South Parks Road

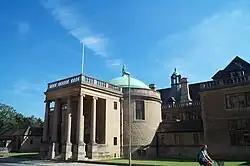
Rhodes House on the south side of South Parks Road, designed by Sir Herbert Baker and completed in 1928, on land bought from Wadham College.

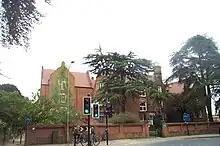
Linacre College from the corner of South Parks Road and St Cross Road.

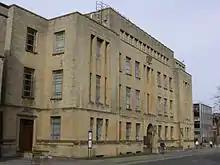
The Inorganic Chemistry Laboratory building on the north side of South Parks Road.

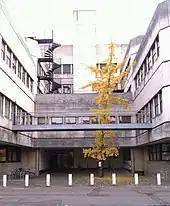
The Tinbergen Building, used by the zoology and psychology departments.

South Parks Road is a road in Oxford, England. It runs east–west past the main Science Area of the University of Oxford. Many of the university science departments are located nearby or face the road, including parts of the geography, zoology, chemistry, psychology and physiology departments. Also on the road is Rhodes House.